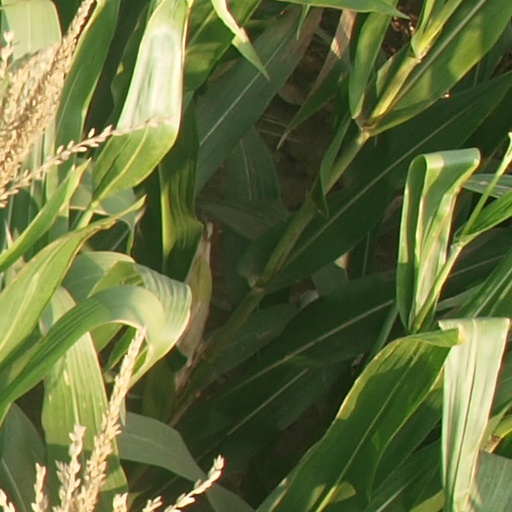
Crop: maize; corn